Virpi Niemelä

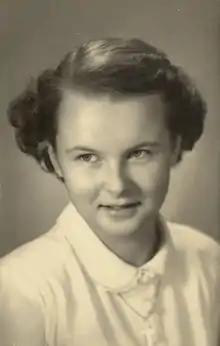
Virpi Sinikka Niemelä

Virpi Sinikka Niemelä (26 December 1936 in Helsinki – 18 December 2006 in Argentina) was a leading Finnish Argentine astronomer. She was the second Argentine to be elected for Associate of the Royal Astronomical Society.